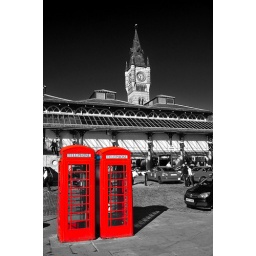
Old style telephone phone boxes with the town clock and inside market in the background